Anneville (Ulvenhout)

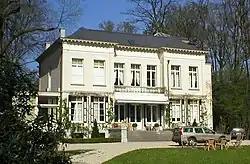
Anneville in 2003

Anneville is an estate in Ulvenhout in the Dutch province of North Brabant. It is located just south of the city of Breda. It is a small country estate, best known for being the temporary residence of Queen Wilhelmina of the Netherlands when she first returned to the Netherlands near the end of World War II.